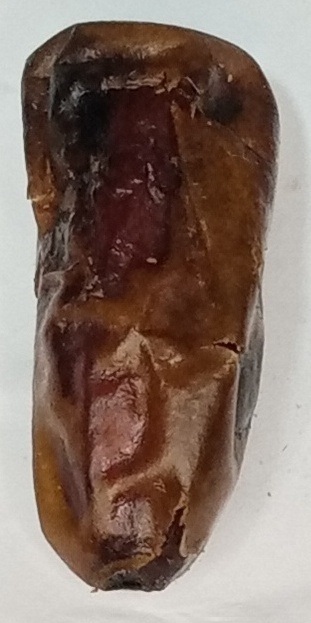
Variety: gajar
Size: medium
Grade: grade-3